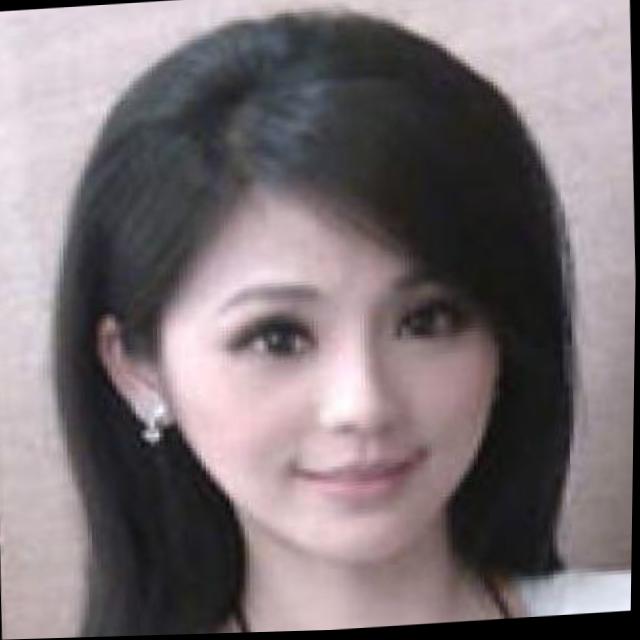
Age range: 21-44